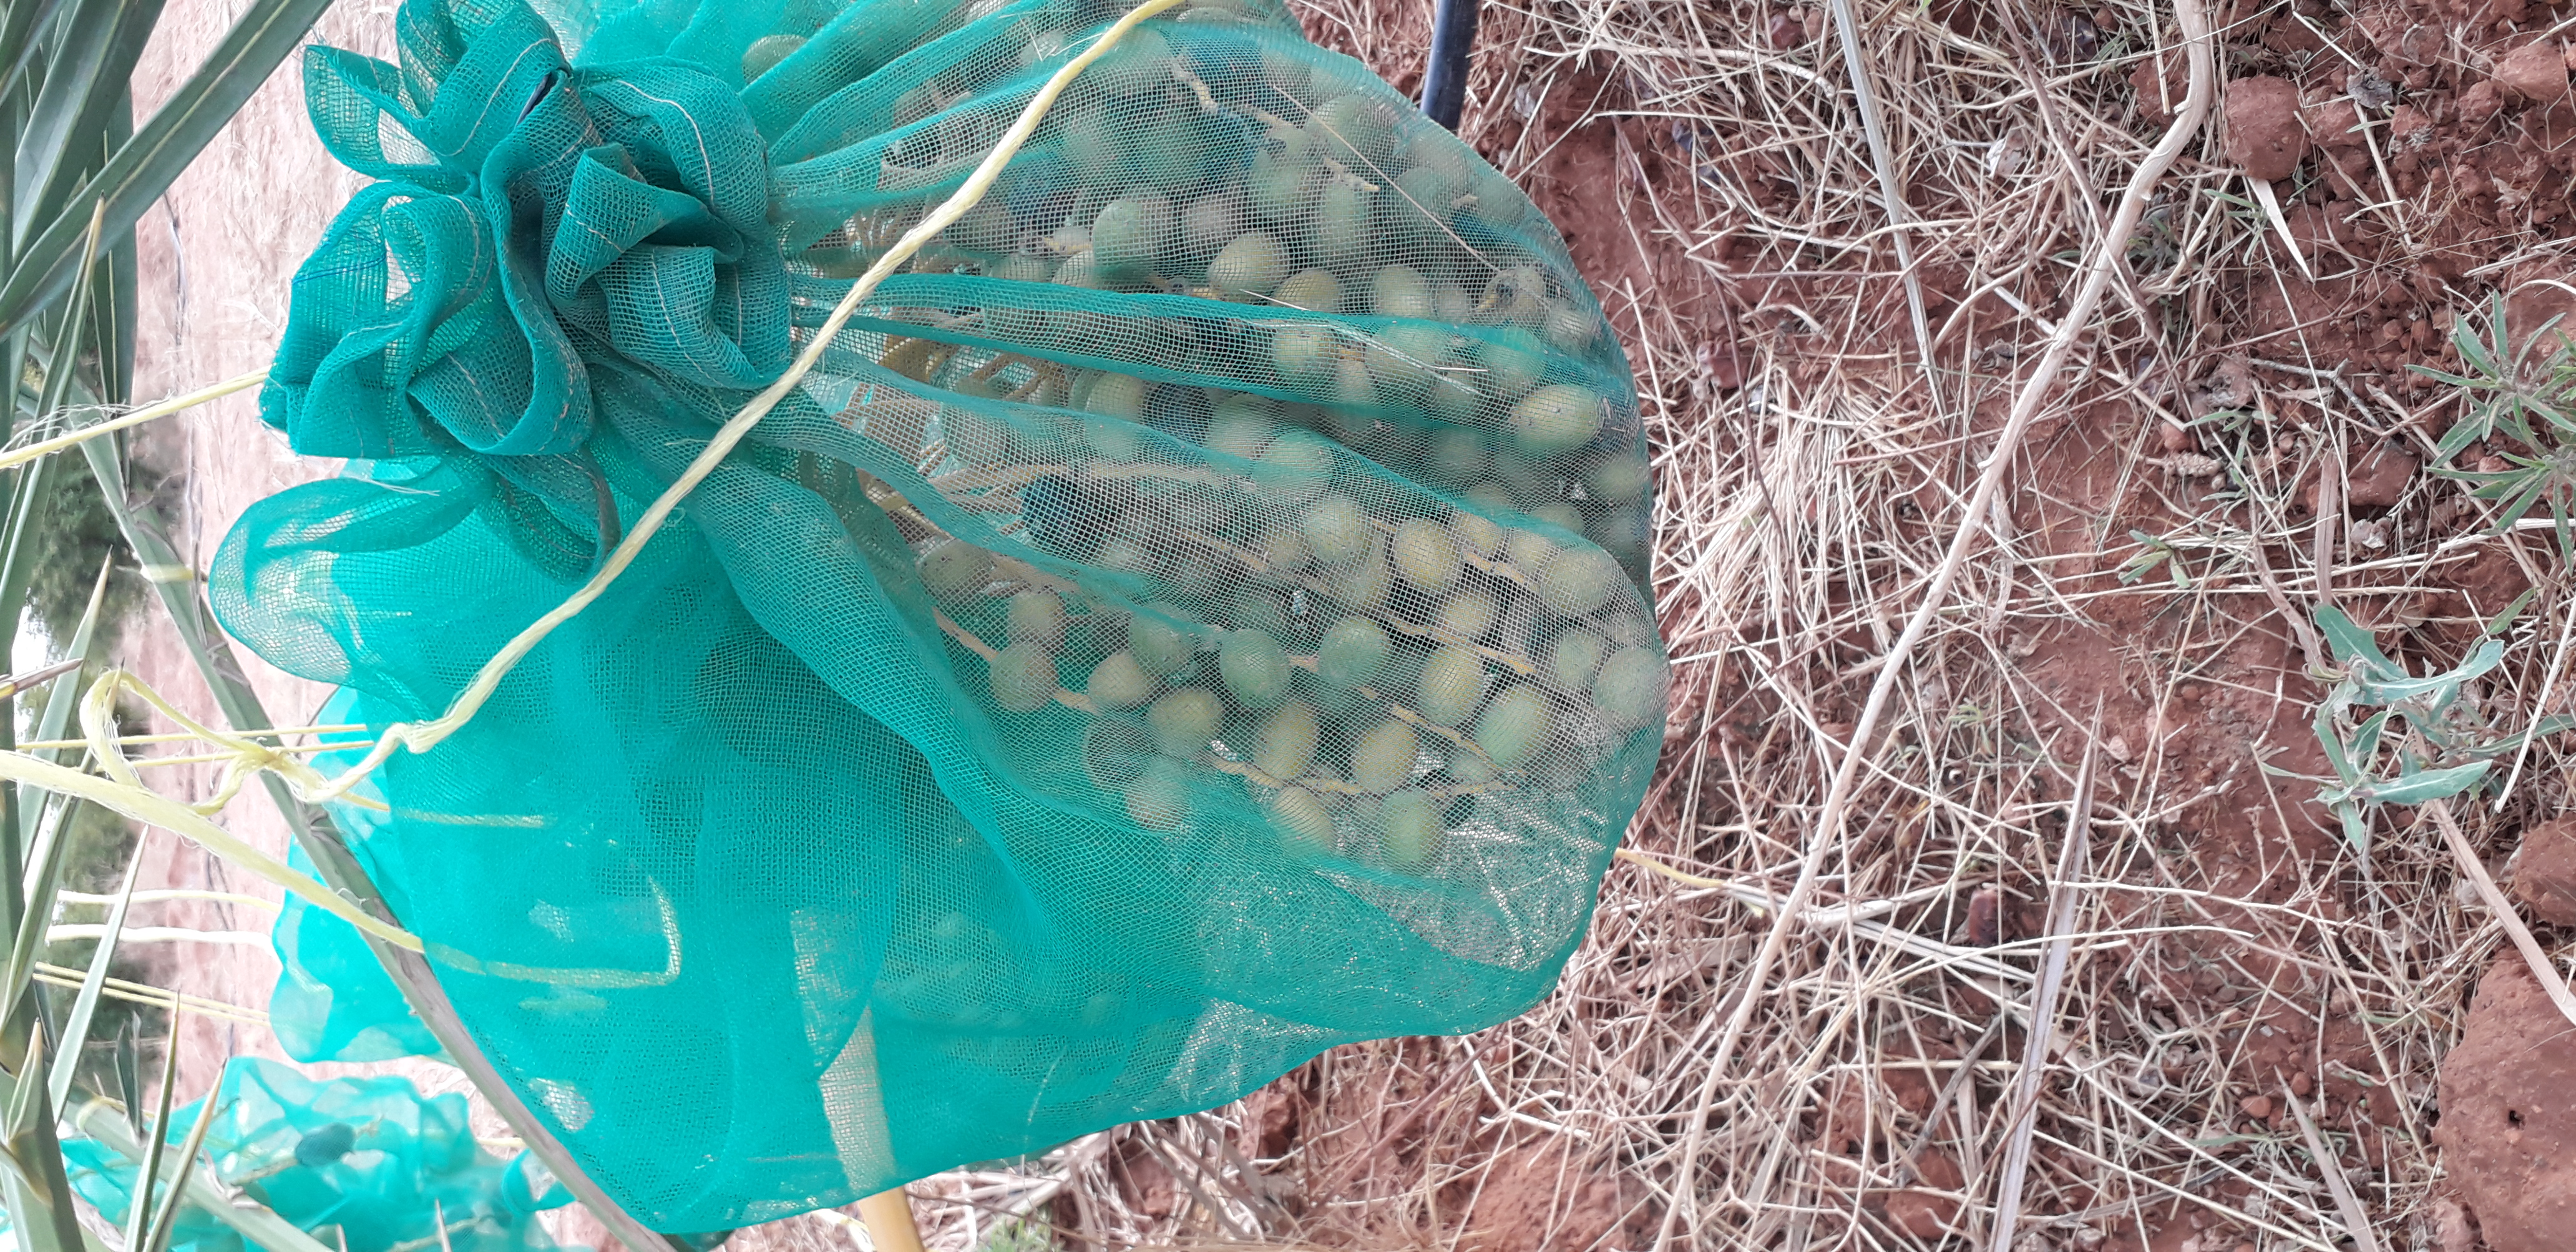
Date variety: kholt